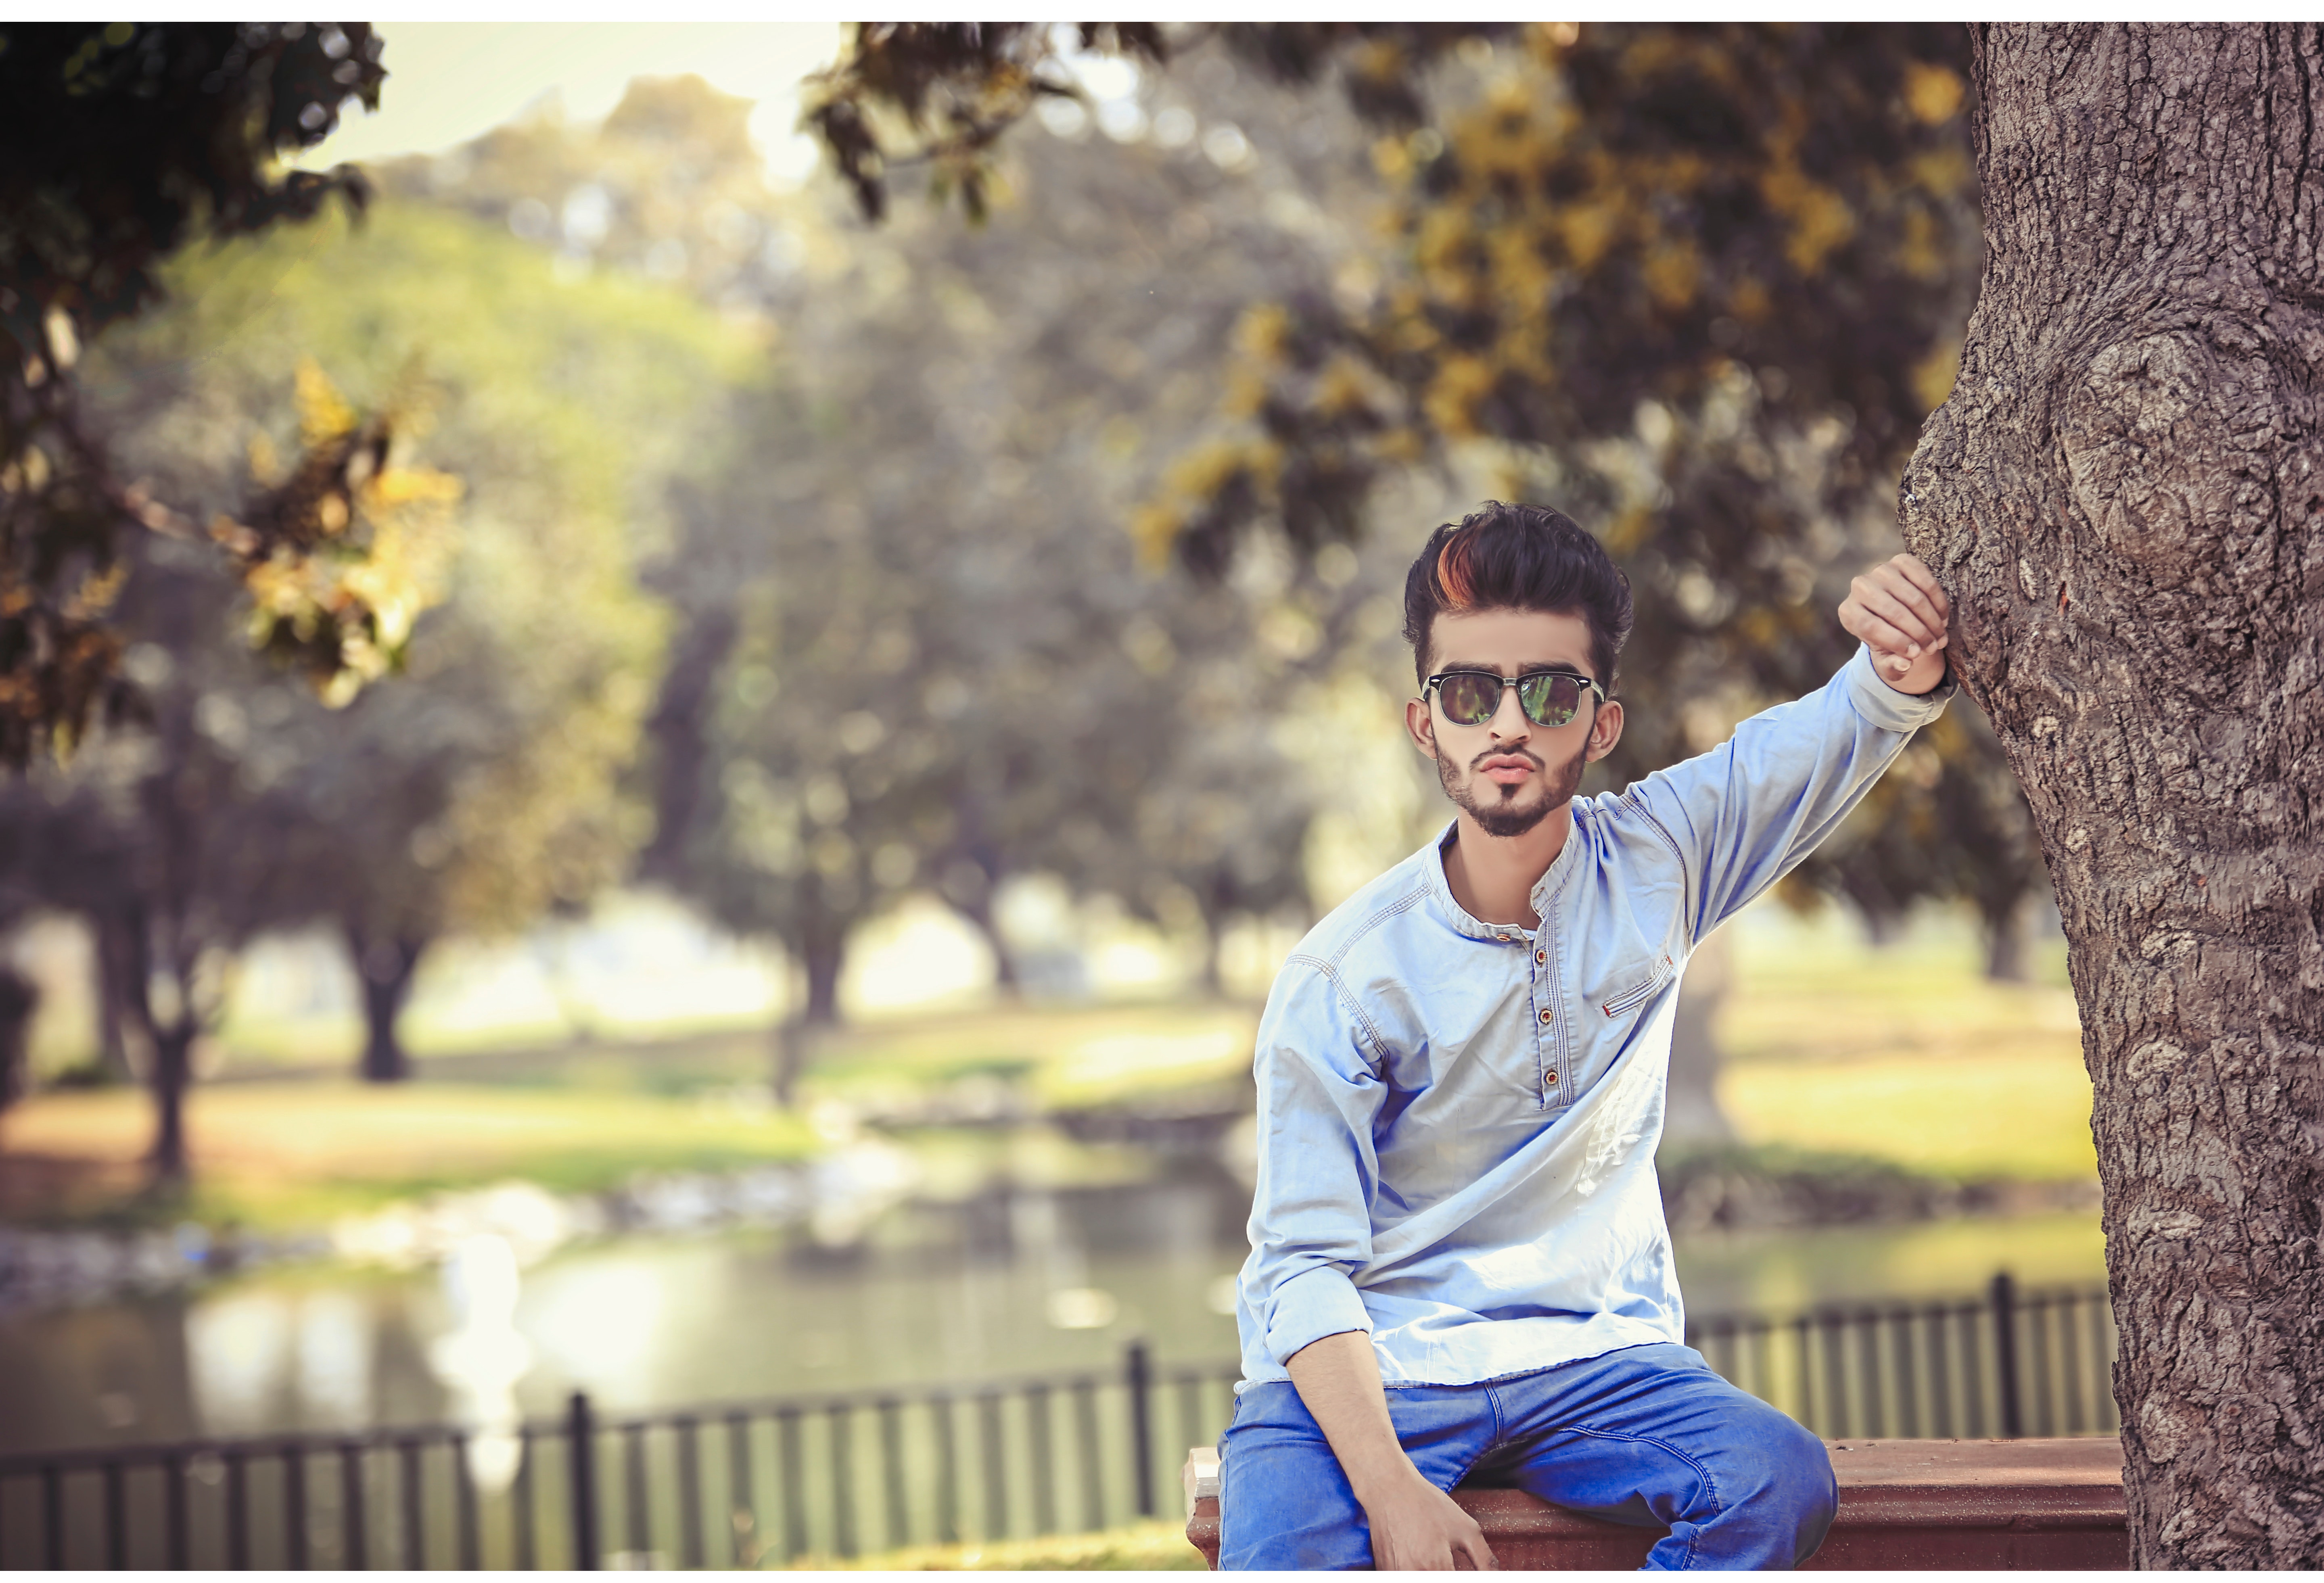
photograph, leaf, yellow, tree, sky, autumn, photography, eyewear, fun, sitting, happy, leisure, portrait, portrait photography, smile, glasses, street fashion, plant, sunglasses, photo shoot, t shirt